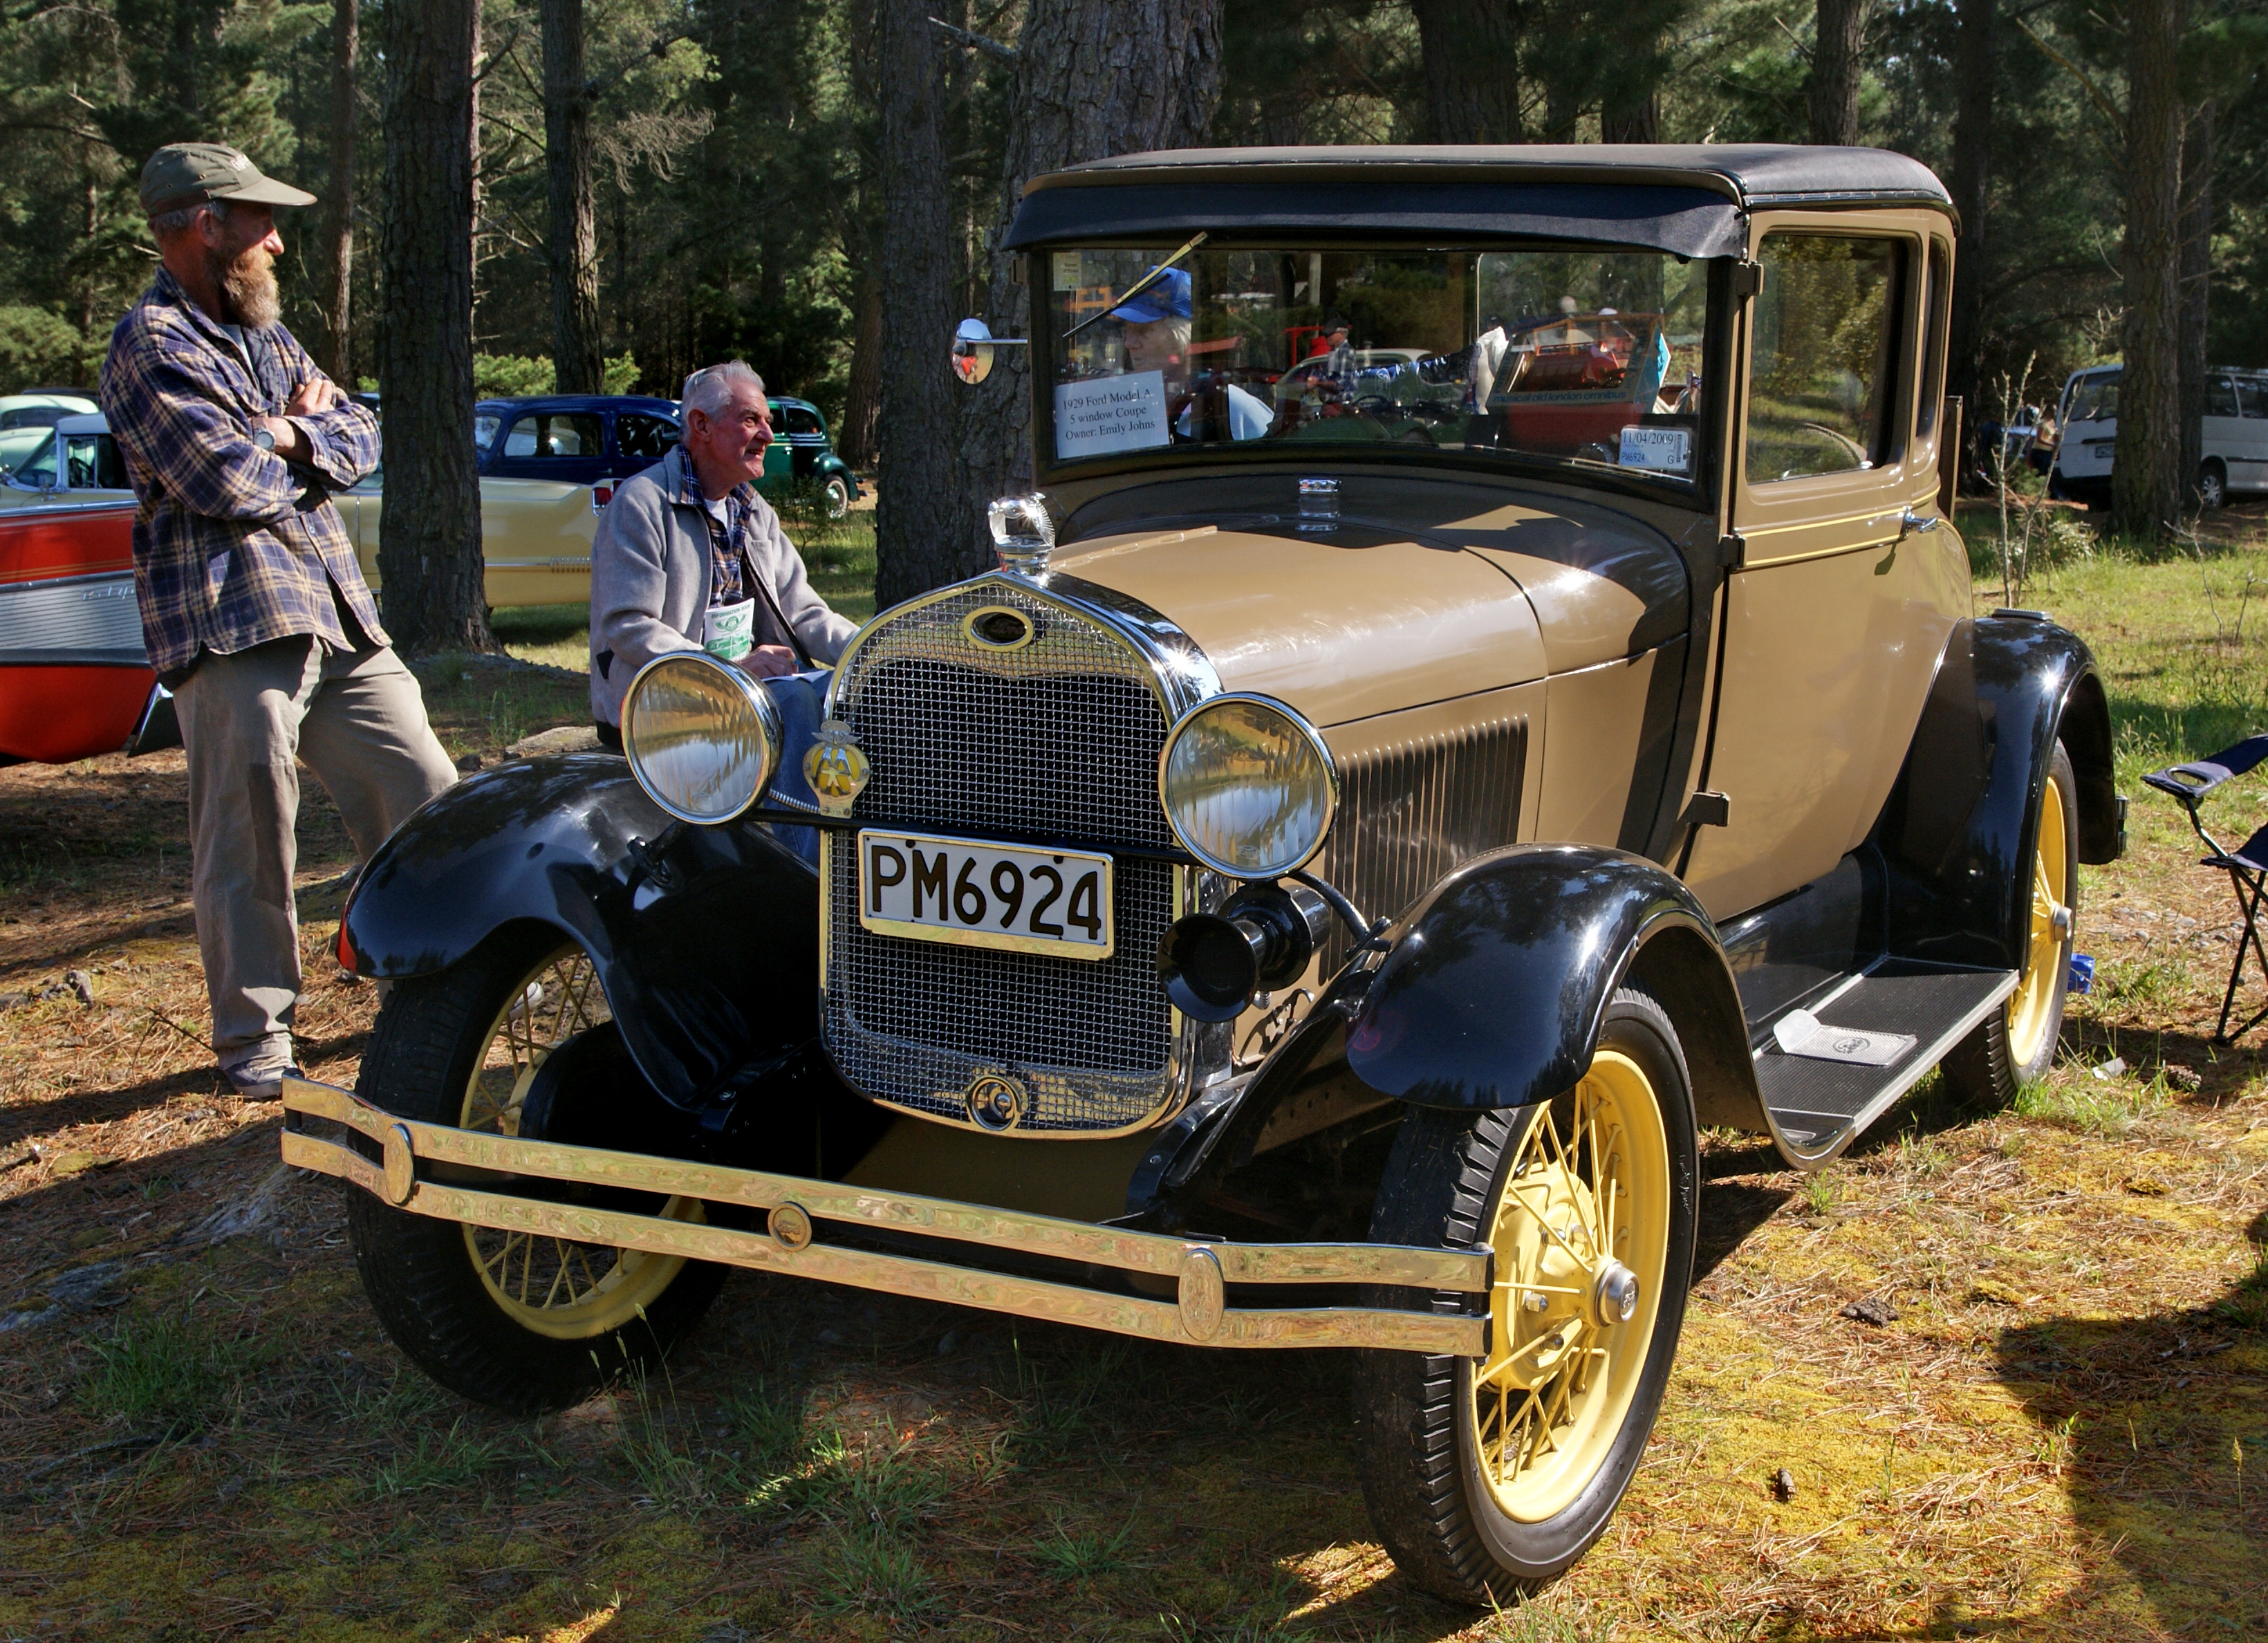
car, vehicle, classic car, motor vehicle, vintage car, ford, antique car, land vehicle, touring car, automobile make, luxury vehicle